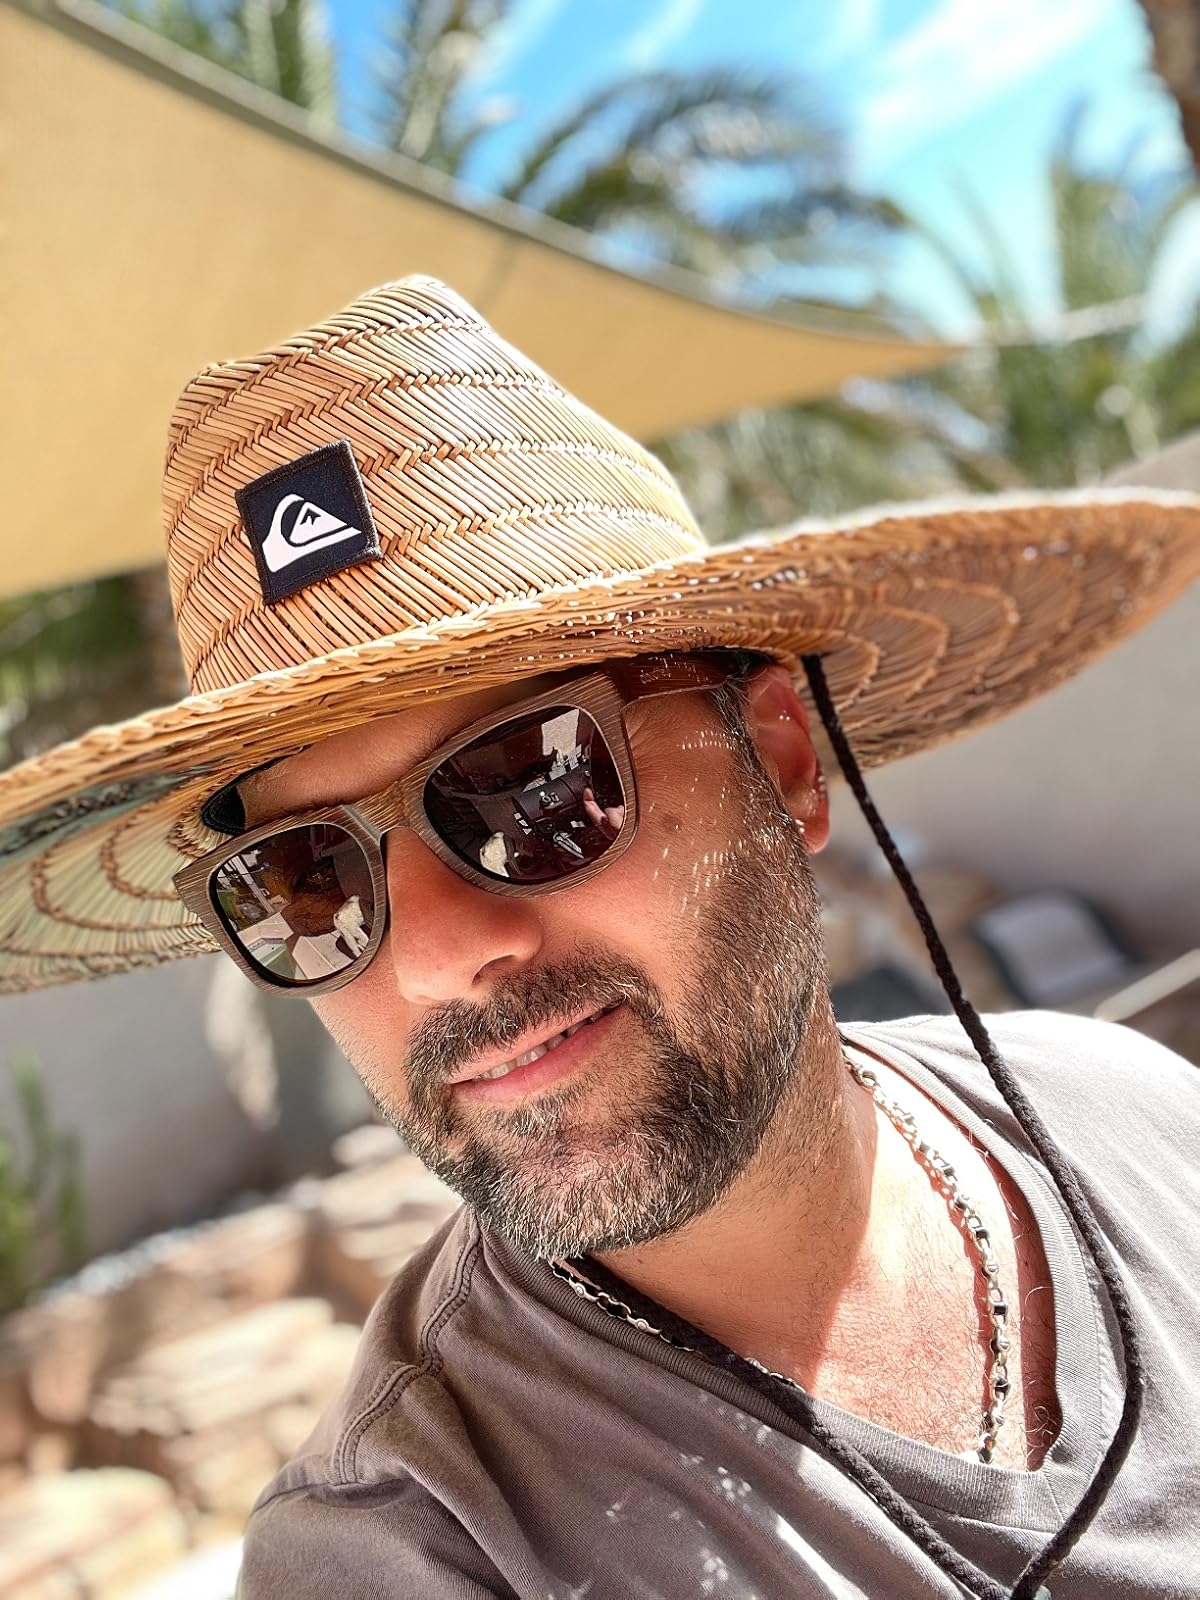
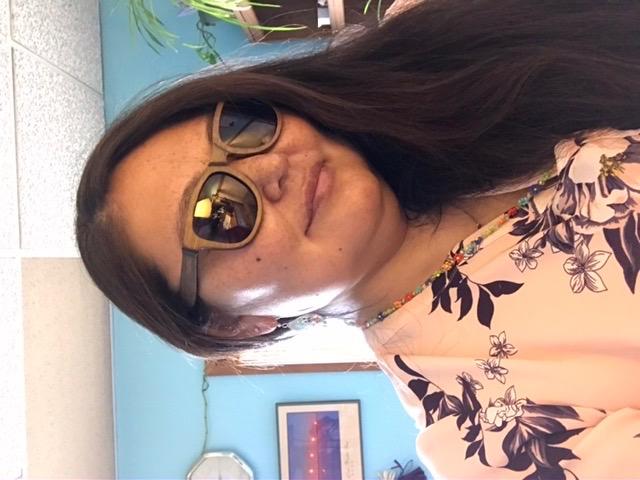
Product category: accessories_sunglasses
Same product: yes